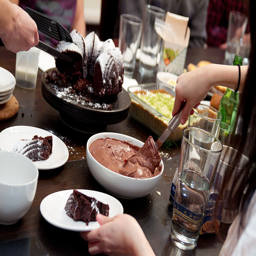
Some people eating desert including cake and pudding at a table.
Someone putting icing on pieces of cakes.
People are being served cake and pudding at a dinner table.
A picture of a desert buffet with variety of treats.
A person scooping frosting from a bowl